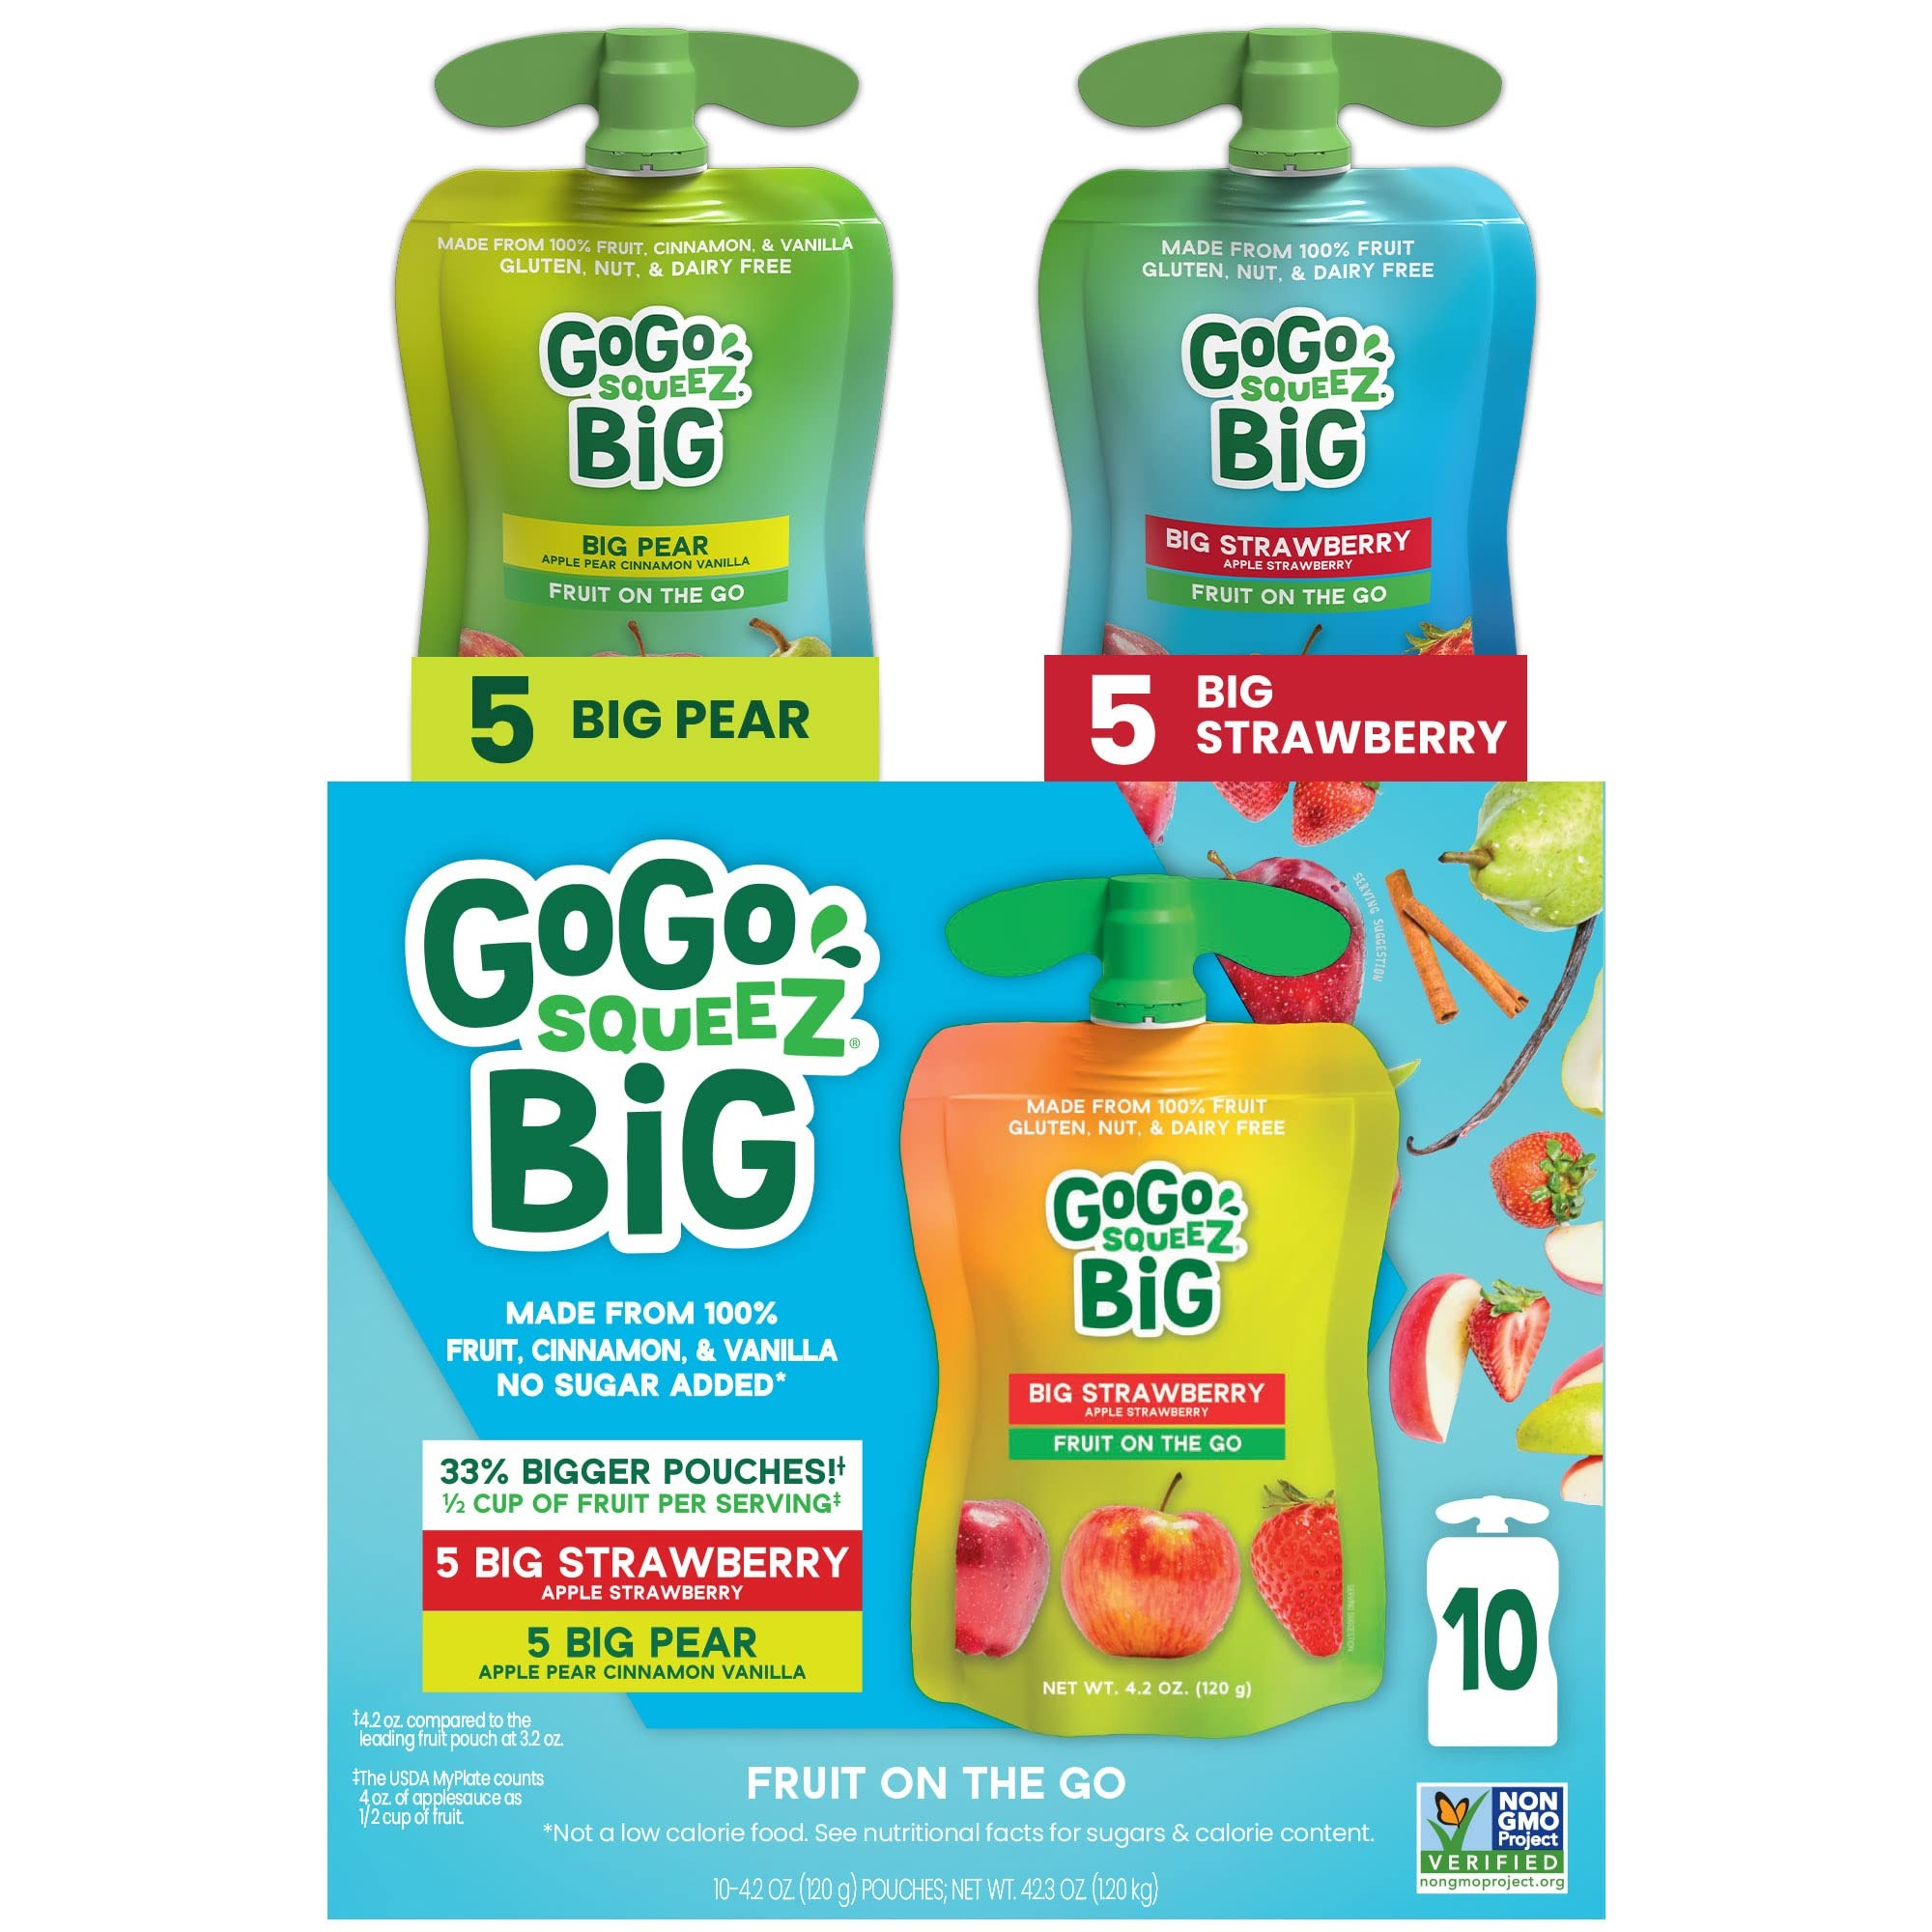
Item Name: GoGo BIG squeeZ Variety Pack, BIG Pear & BIG Strawberry, 4.2 oz. (Pack of 10), Unsweetened Fruit Snacks for Kids, Gluten Free, Nut Free and Dairy Free, Recloseable Cap, BPA Free Pouches
Bullet Point 1: GoGo BIG squeeZ snack pouches are made from fruit, cinnamon and vanilla in 33% larger* pouches than GoGo squeeZ’s other squeezable kids snack pouches (*Big is 4.2 oz. compared to the leading fruit pouch at 3.2 oz.); Made from 100% fruit and vanilla
Bullet Point 2: Stock your pantry or fridge with this pack of 10, 4.2 ounce kid-approved snack pouches (2 flavors to choose from); GoGo BIG squeeZ fruit snack squeeze pouches are kitchen pantry safe (no refrigeration required)
Bullet Point 3: Unsweetened GoGo BIG squeeZ fruit snack pouches are made with no sugar added** and no high fructose corn syrup
Bullet Point 4: These fruit snack pouches are Non-GMO Project Verified, Kosher certified, gluten free, nut free and dairy free; Our kids snacks are free from all 9 major allergens and BPA-free
Bullet Point 5: Pack these plant based snacks in a lunch box, backpack, beach bag or travel bag to make kids smile at lunch, after games or play time, during a car ride, trip to the airport, family road trip or on any adventure; Great after school snacks for kids
Value: 42.3
Unit: Ounce

Price: 8.19